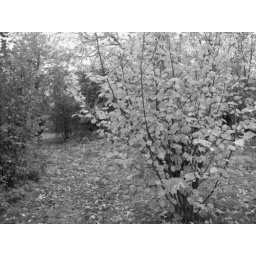
Autumn leaves in How Tun Woods - black and white version